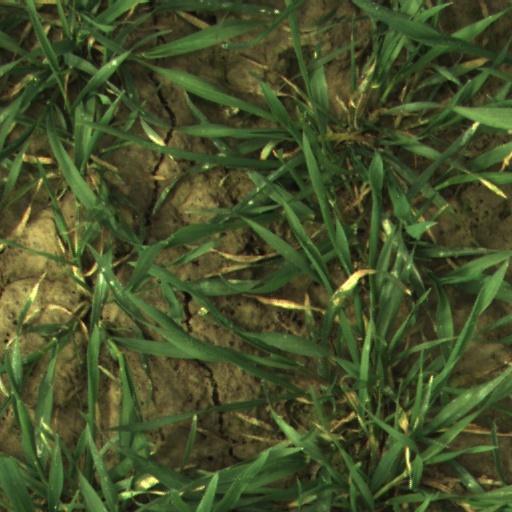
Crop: wheat